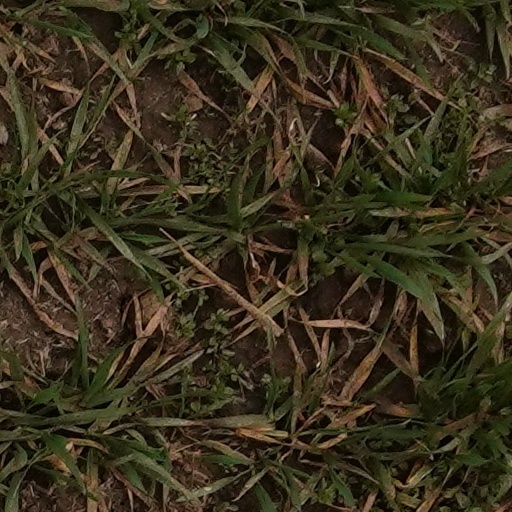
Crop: wheat